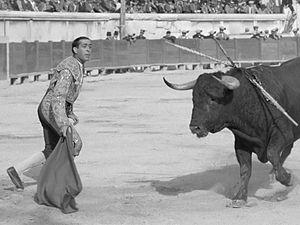
Marcial Lalanda del Pino, né le 20 septembre 1903 à Rivas-Vaciamadrid, mort à Madrid le 25 septembre 1990, était un matador espagnol.
La Feria de Nîmes est une fête populaire centrée sur la tauromachie se tenant chaque année à Nîmes, officiellement depuis 1952, officieusement, et en toute illégalité, depuis la fin du XIXᵉ siècle, après la célèbre « corrida de la contestation » de 1894, et plus ouvertement à la suite de la réussite du manadier Bernard de Montaut-Manse à faire débouter la SPA de son action en justice contre les corridas à Nîmes.